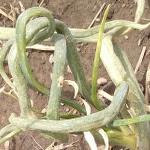
Crop: Onion
Condition: virosis-d